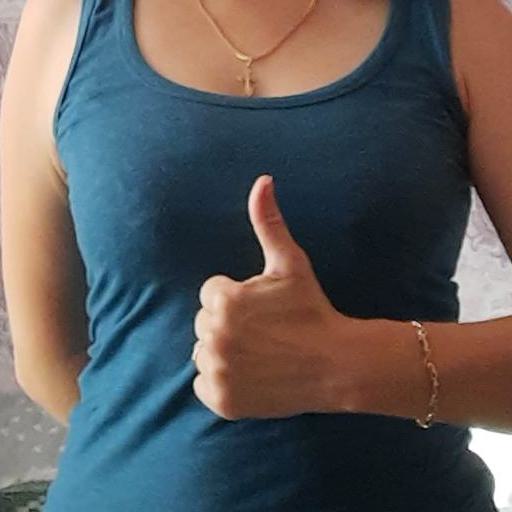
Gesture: like